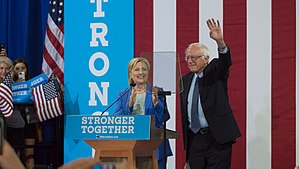
Bernie Sanders / Præsidentkampagne i 2016 / Nederlag og støtte af Hillary Clinton
Sanders annoncerer sin støtte af Hillary Clinton, 12. juli 2016
"Bernard ""Bernie"" Sanders er en amerikansk senator og tidligere Medlem af Repræsentanternes Hus for delstaten Vermont, samt tidligere præsidentkandidat, der var opstillet til Det Demokratiske Partis kandidatnominering til præsidentvalget i november 2016 og præsidentvalget i november 2020. Han er det længst siddende partiuafhængige medlem af den amerikanske Kongres i historien.